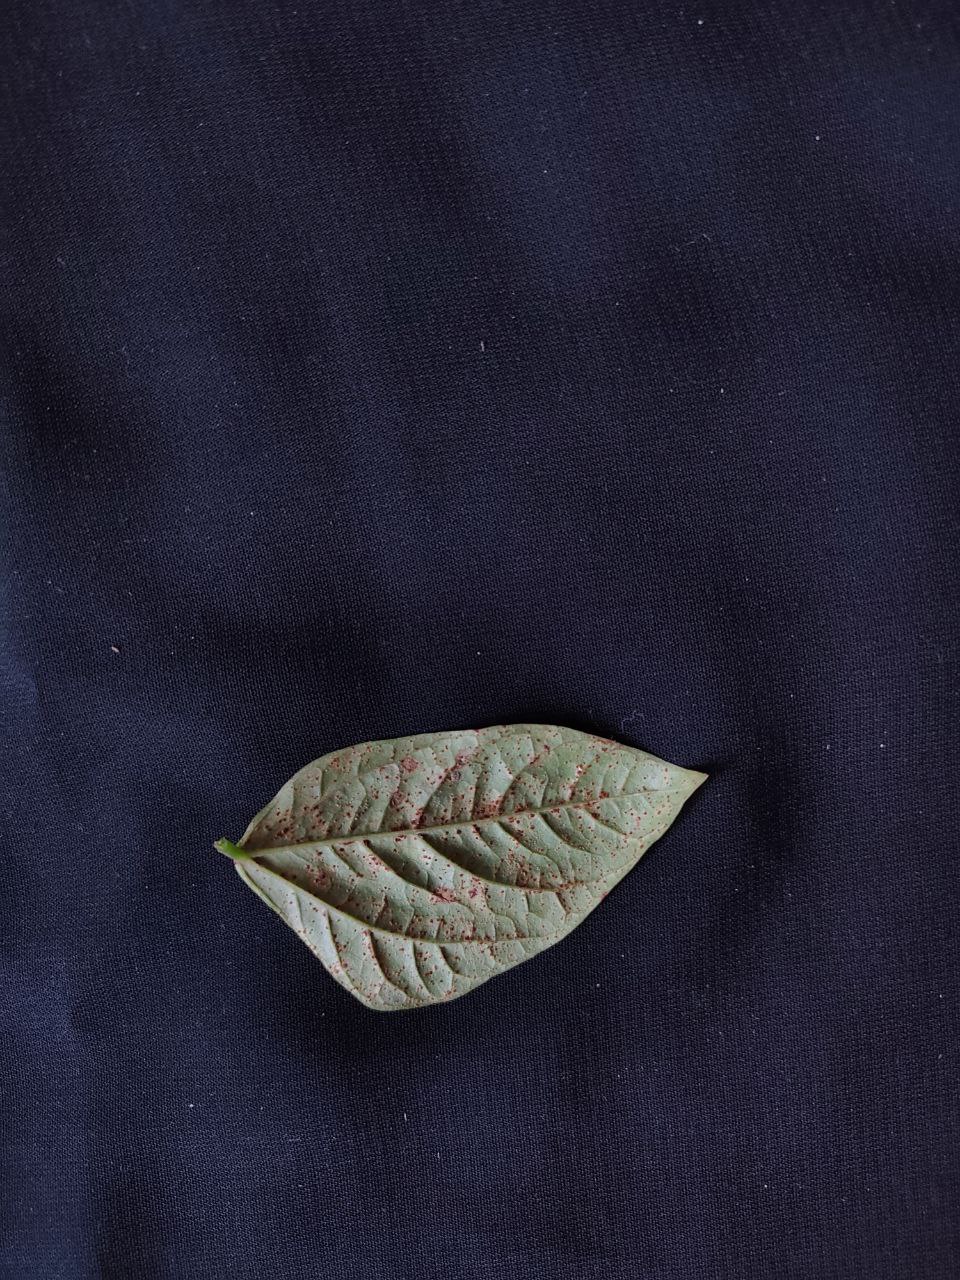
Crop: cowpea
Leaf condition: Septoria leaf spot